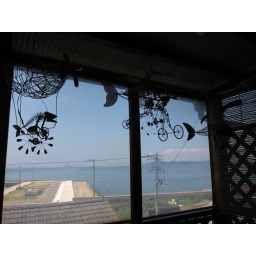
Takashi Imura sculptures in the window of an Ogijima bar